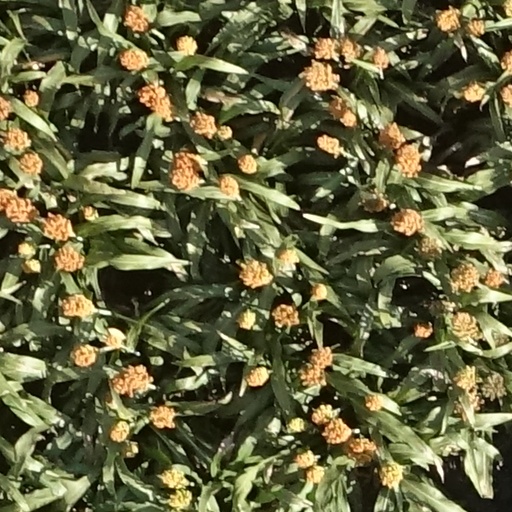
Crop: sorghum